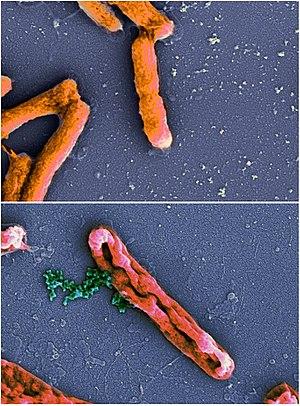
Les peptides antimicrobiens, également appelés peptides de défense de l'hôte, font partie de la réponse immunitaire innée trouvée dans toutes les classes de la vie. Des différences fondamentales existent entre les cellules procaryotes et eucaryotes pouvant représenter des cibles pour les peptides antimicrobiens. Ces peptides sont de puissants antibiotiques à large spectre qui présentent un potentiel en tant que nouveaux agents thérapeutiques. Il a été démontré que les peptides antimicrobiens tuent les bactéries à Gram négatif et à Gram positif, les virus enveloppés, les champignons et même les cellules transformées ou cancéreuses. Contrairement à la majorité des antibiotiques classiques, il apparaît que les peptides antimicrobiens déstabilisent fréquemment les membranes biologiques, peuvent former des canaux trans-membranaires et peuvent également renforcer l’immunité en jouant le rôle d’ immunomodulateurs.